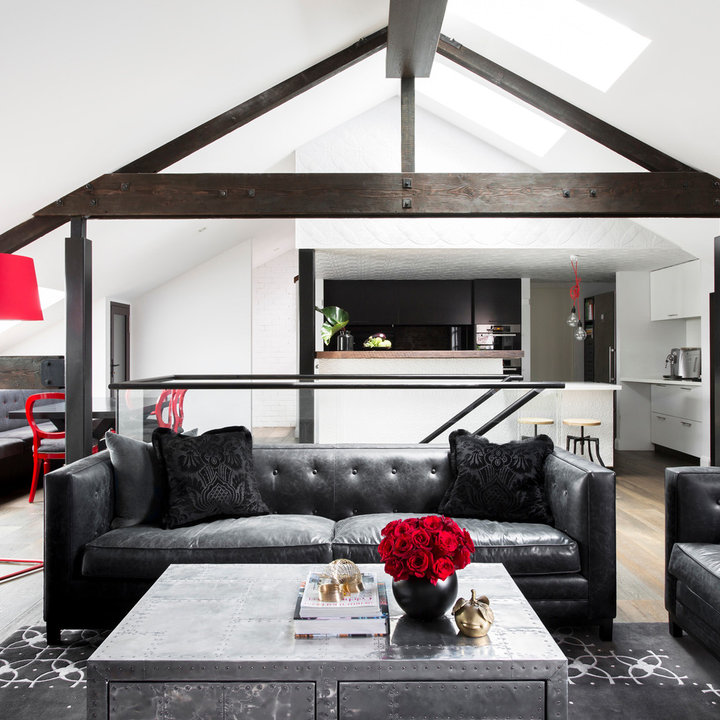
Style: Glamour